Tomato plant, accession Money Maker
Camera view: horizontal (90 deg, fisheye); turntable rotation: 30 degrees
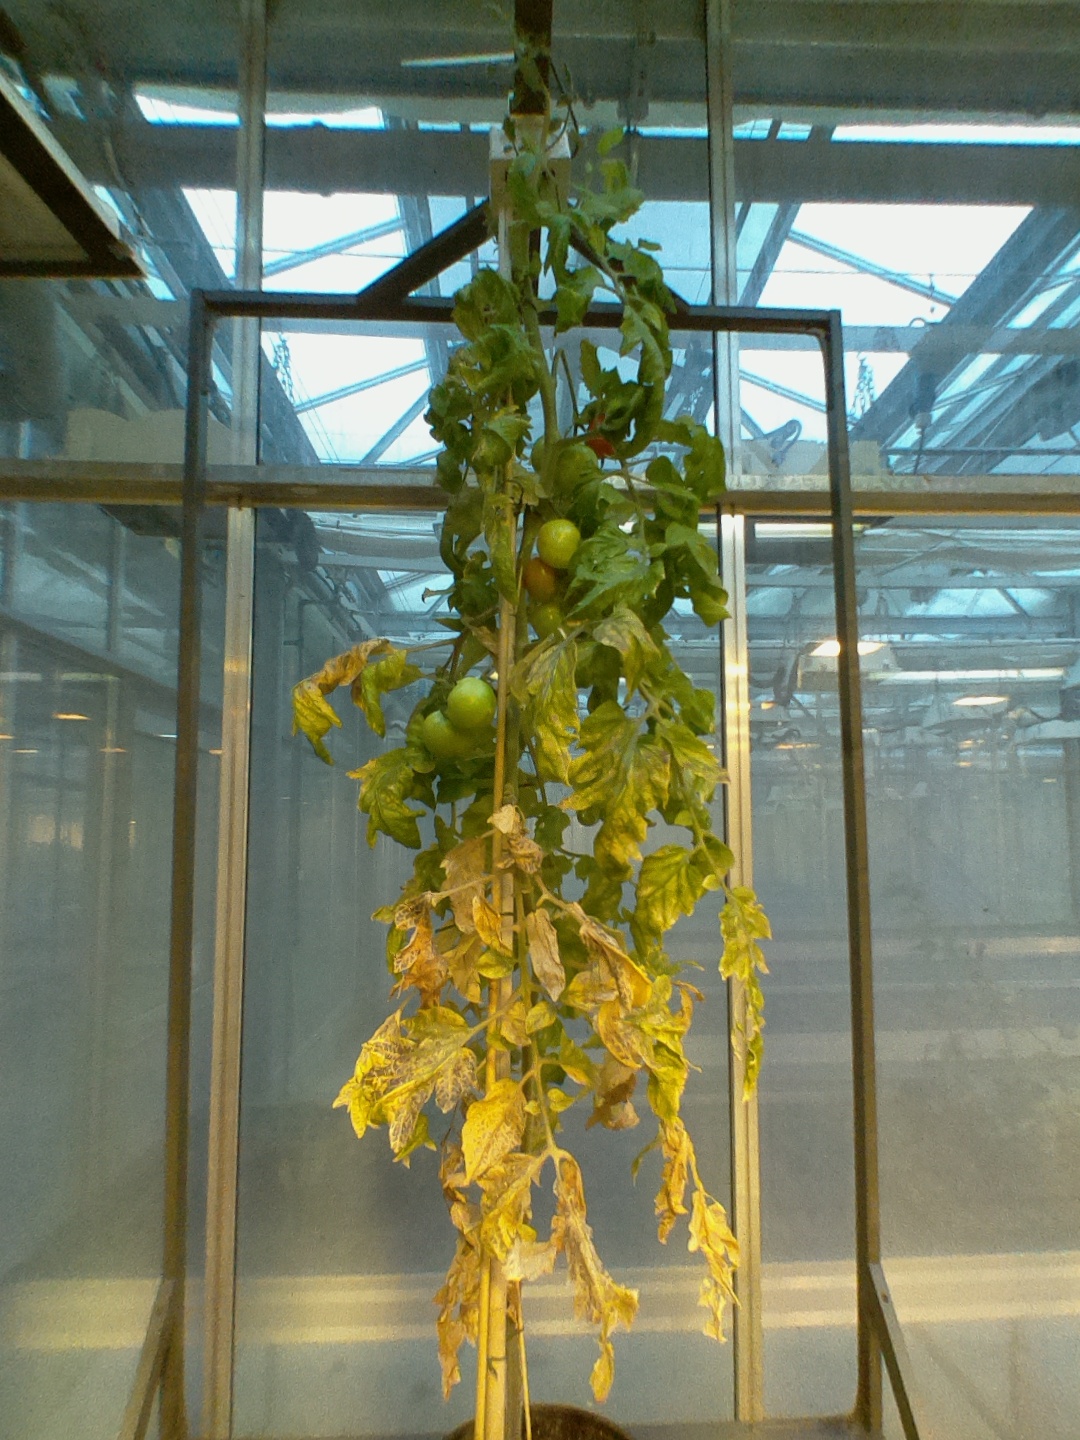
BBCH growth stage 81: 10%-20% of fruits show typical fully ripe color